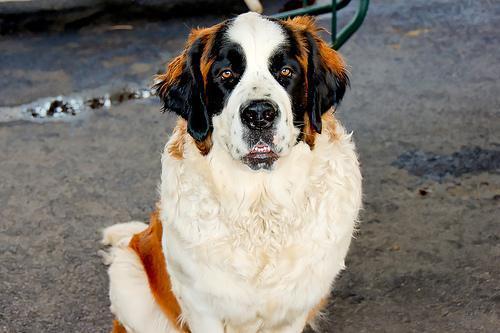
Saint_Bernard